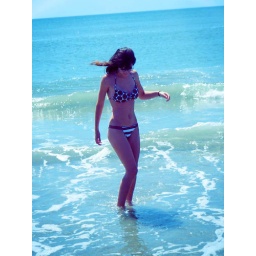
by ebonee. actually at ocean city, new jersey where the water is not blue.